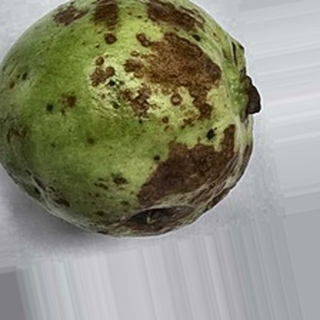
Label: guava_anthracnose